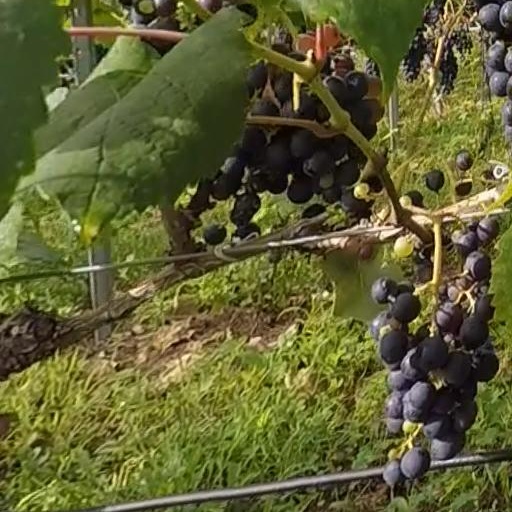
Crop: grape